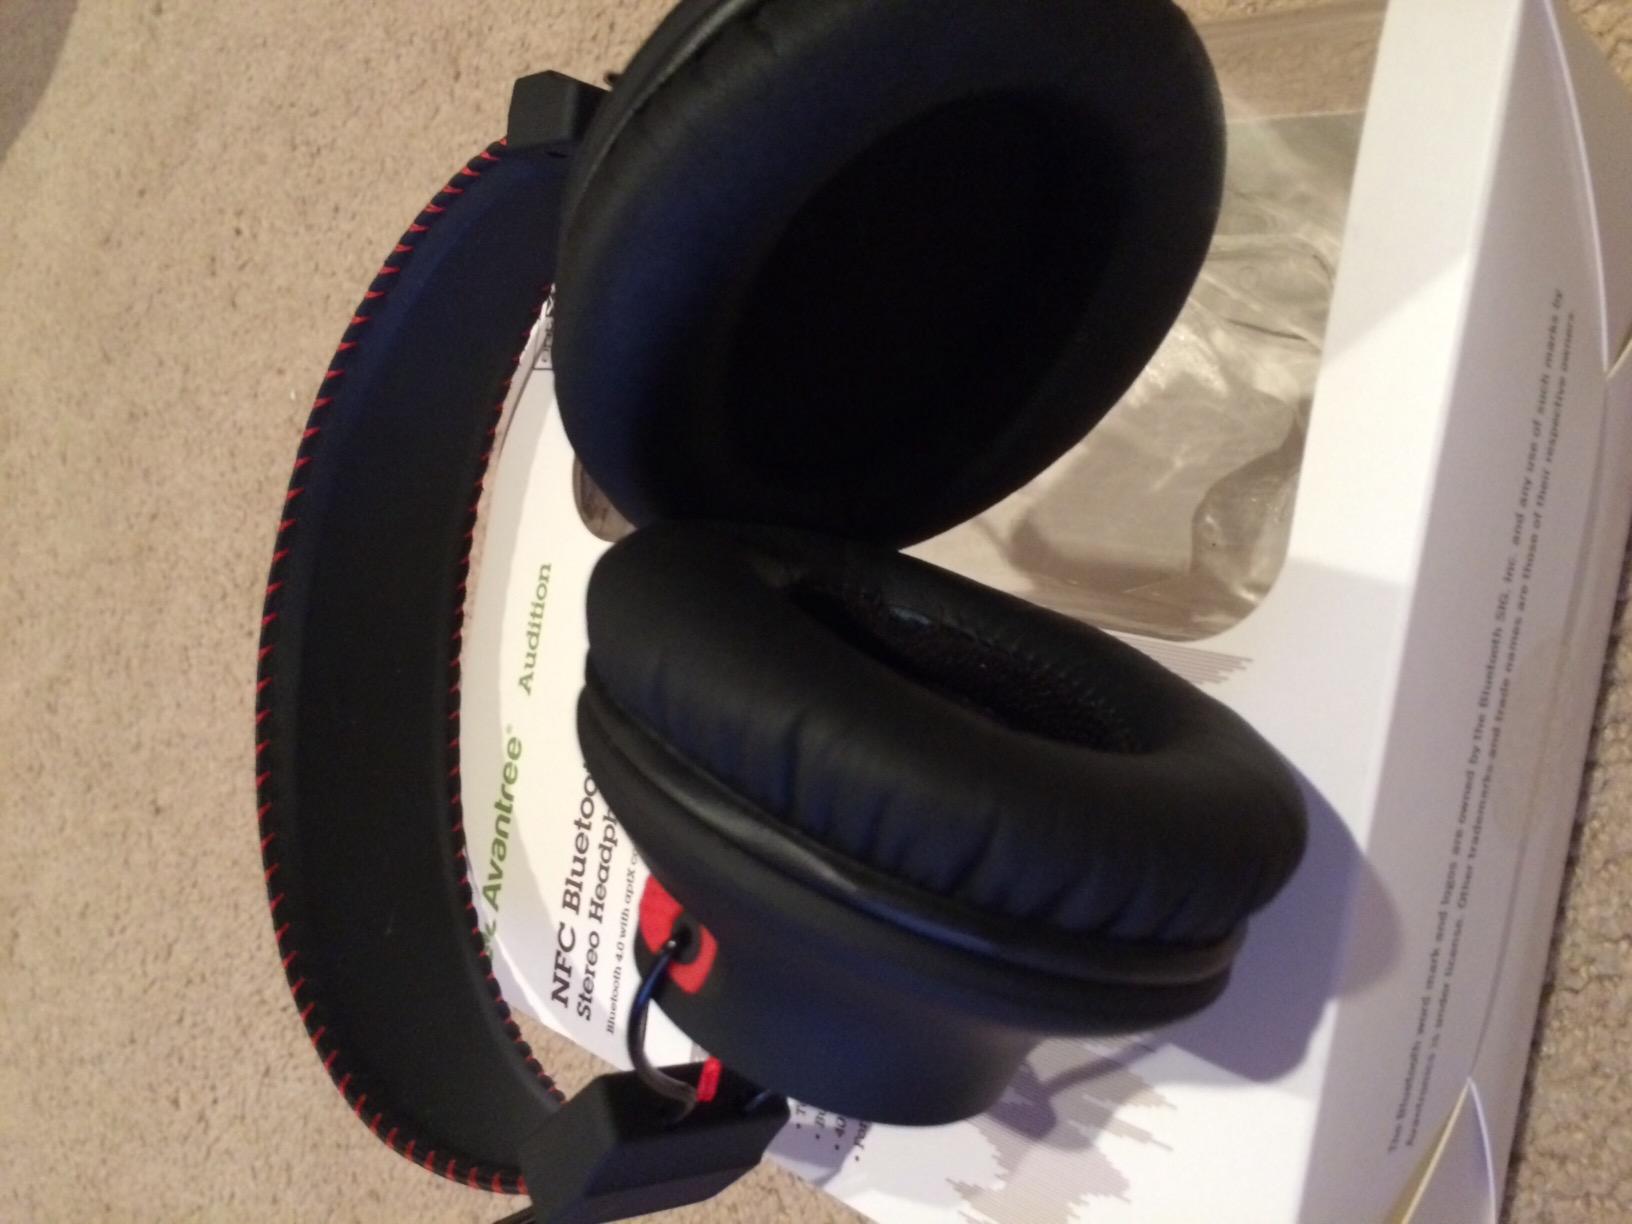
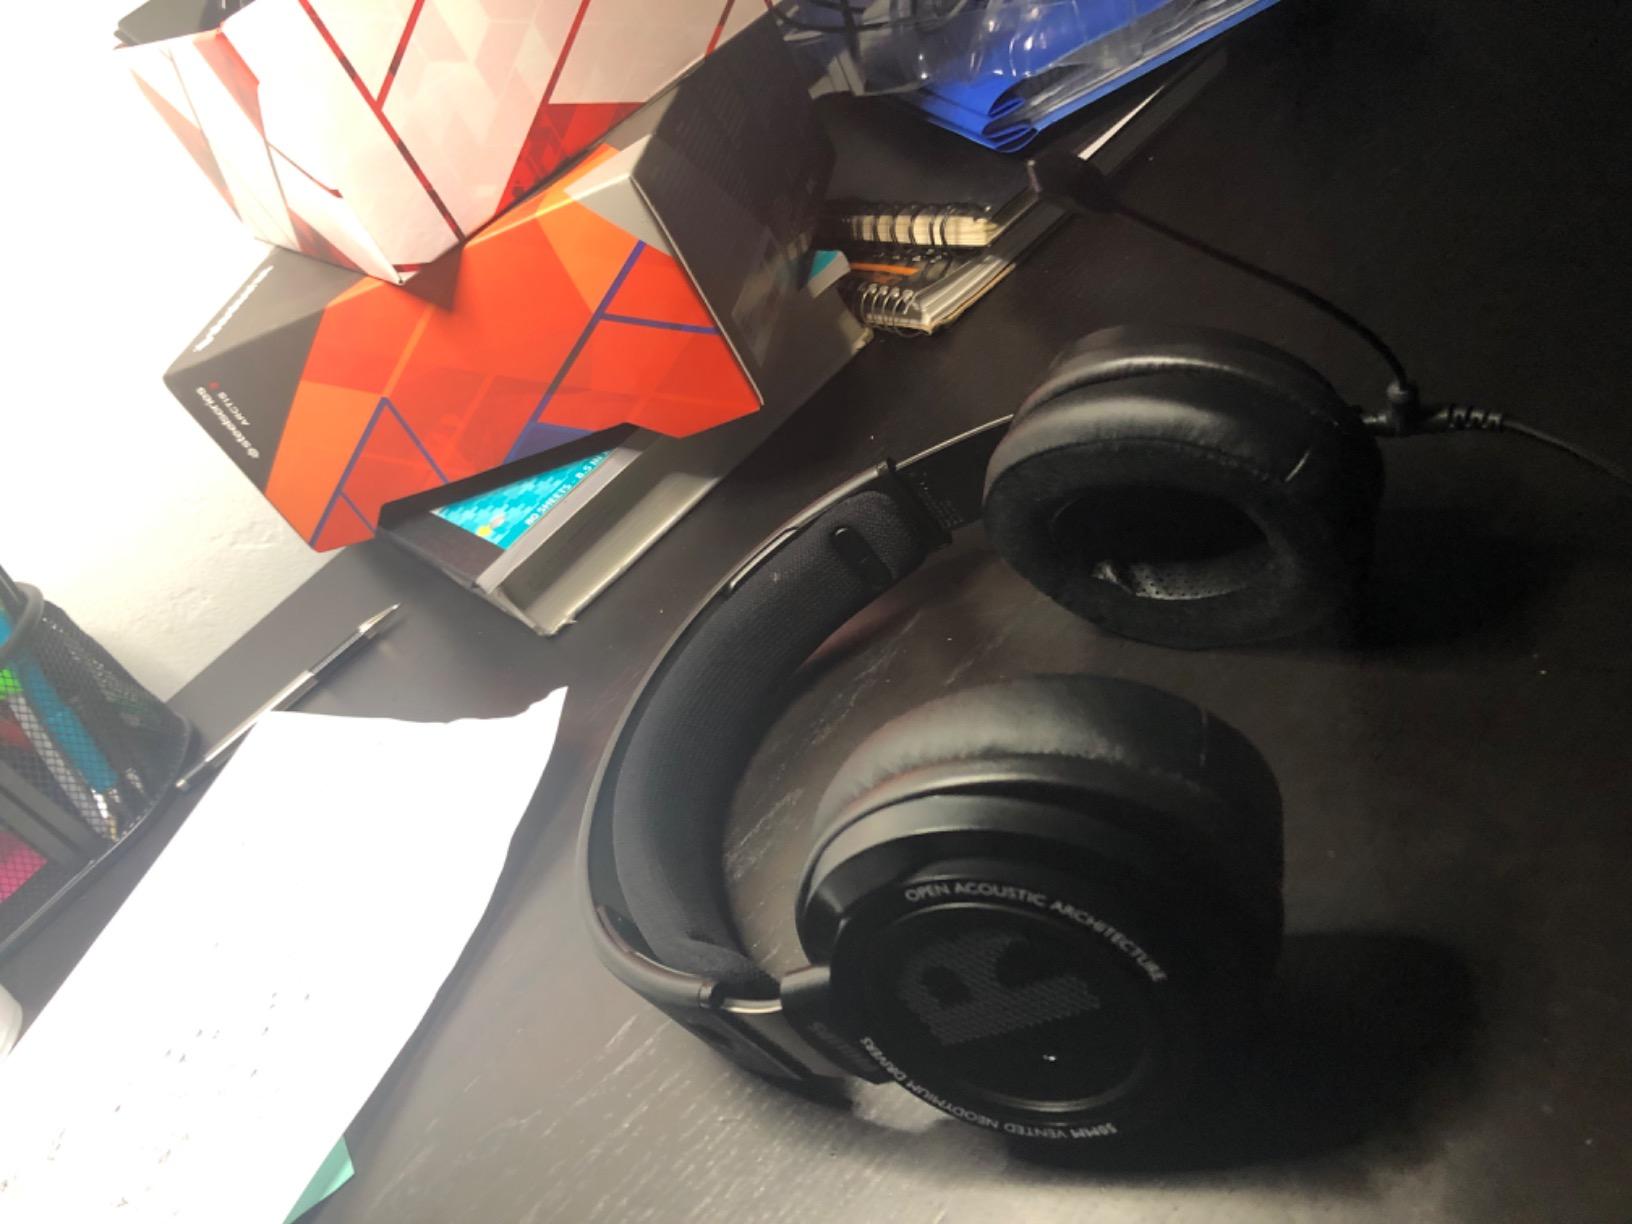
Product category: headphones
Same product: no